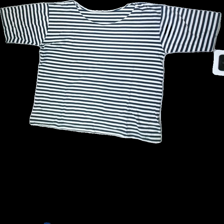
View: front
Type: Top
Category: Ladies
Brand: Missing
Colors: Black, White
Material: 100% cotton
Pattern: Striped
Cut: C-collar
Price range: <50
Recommended usage: Export